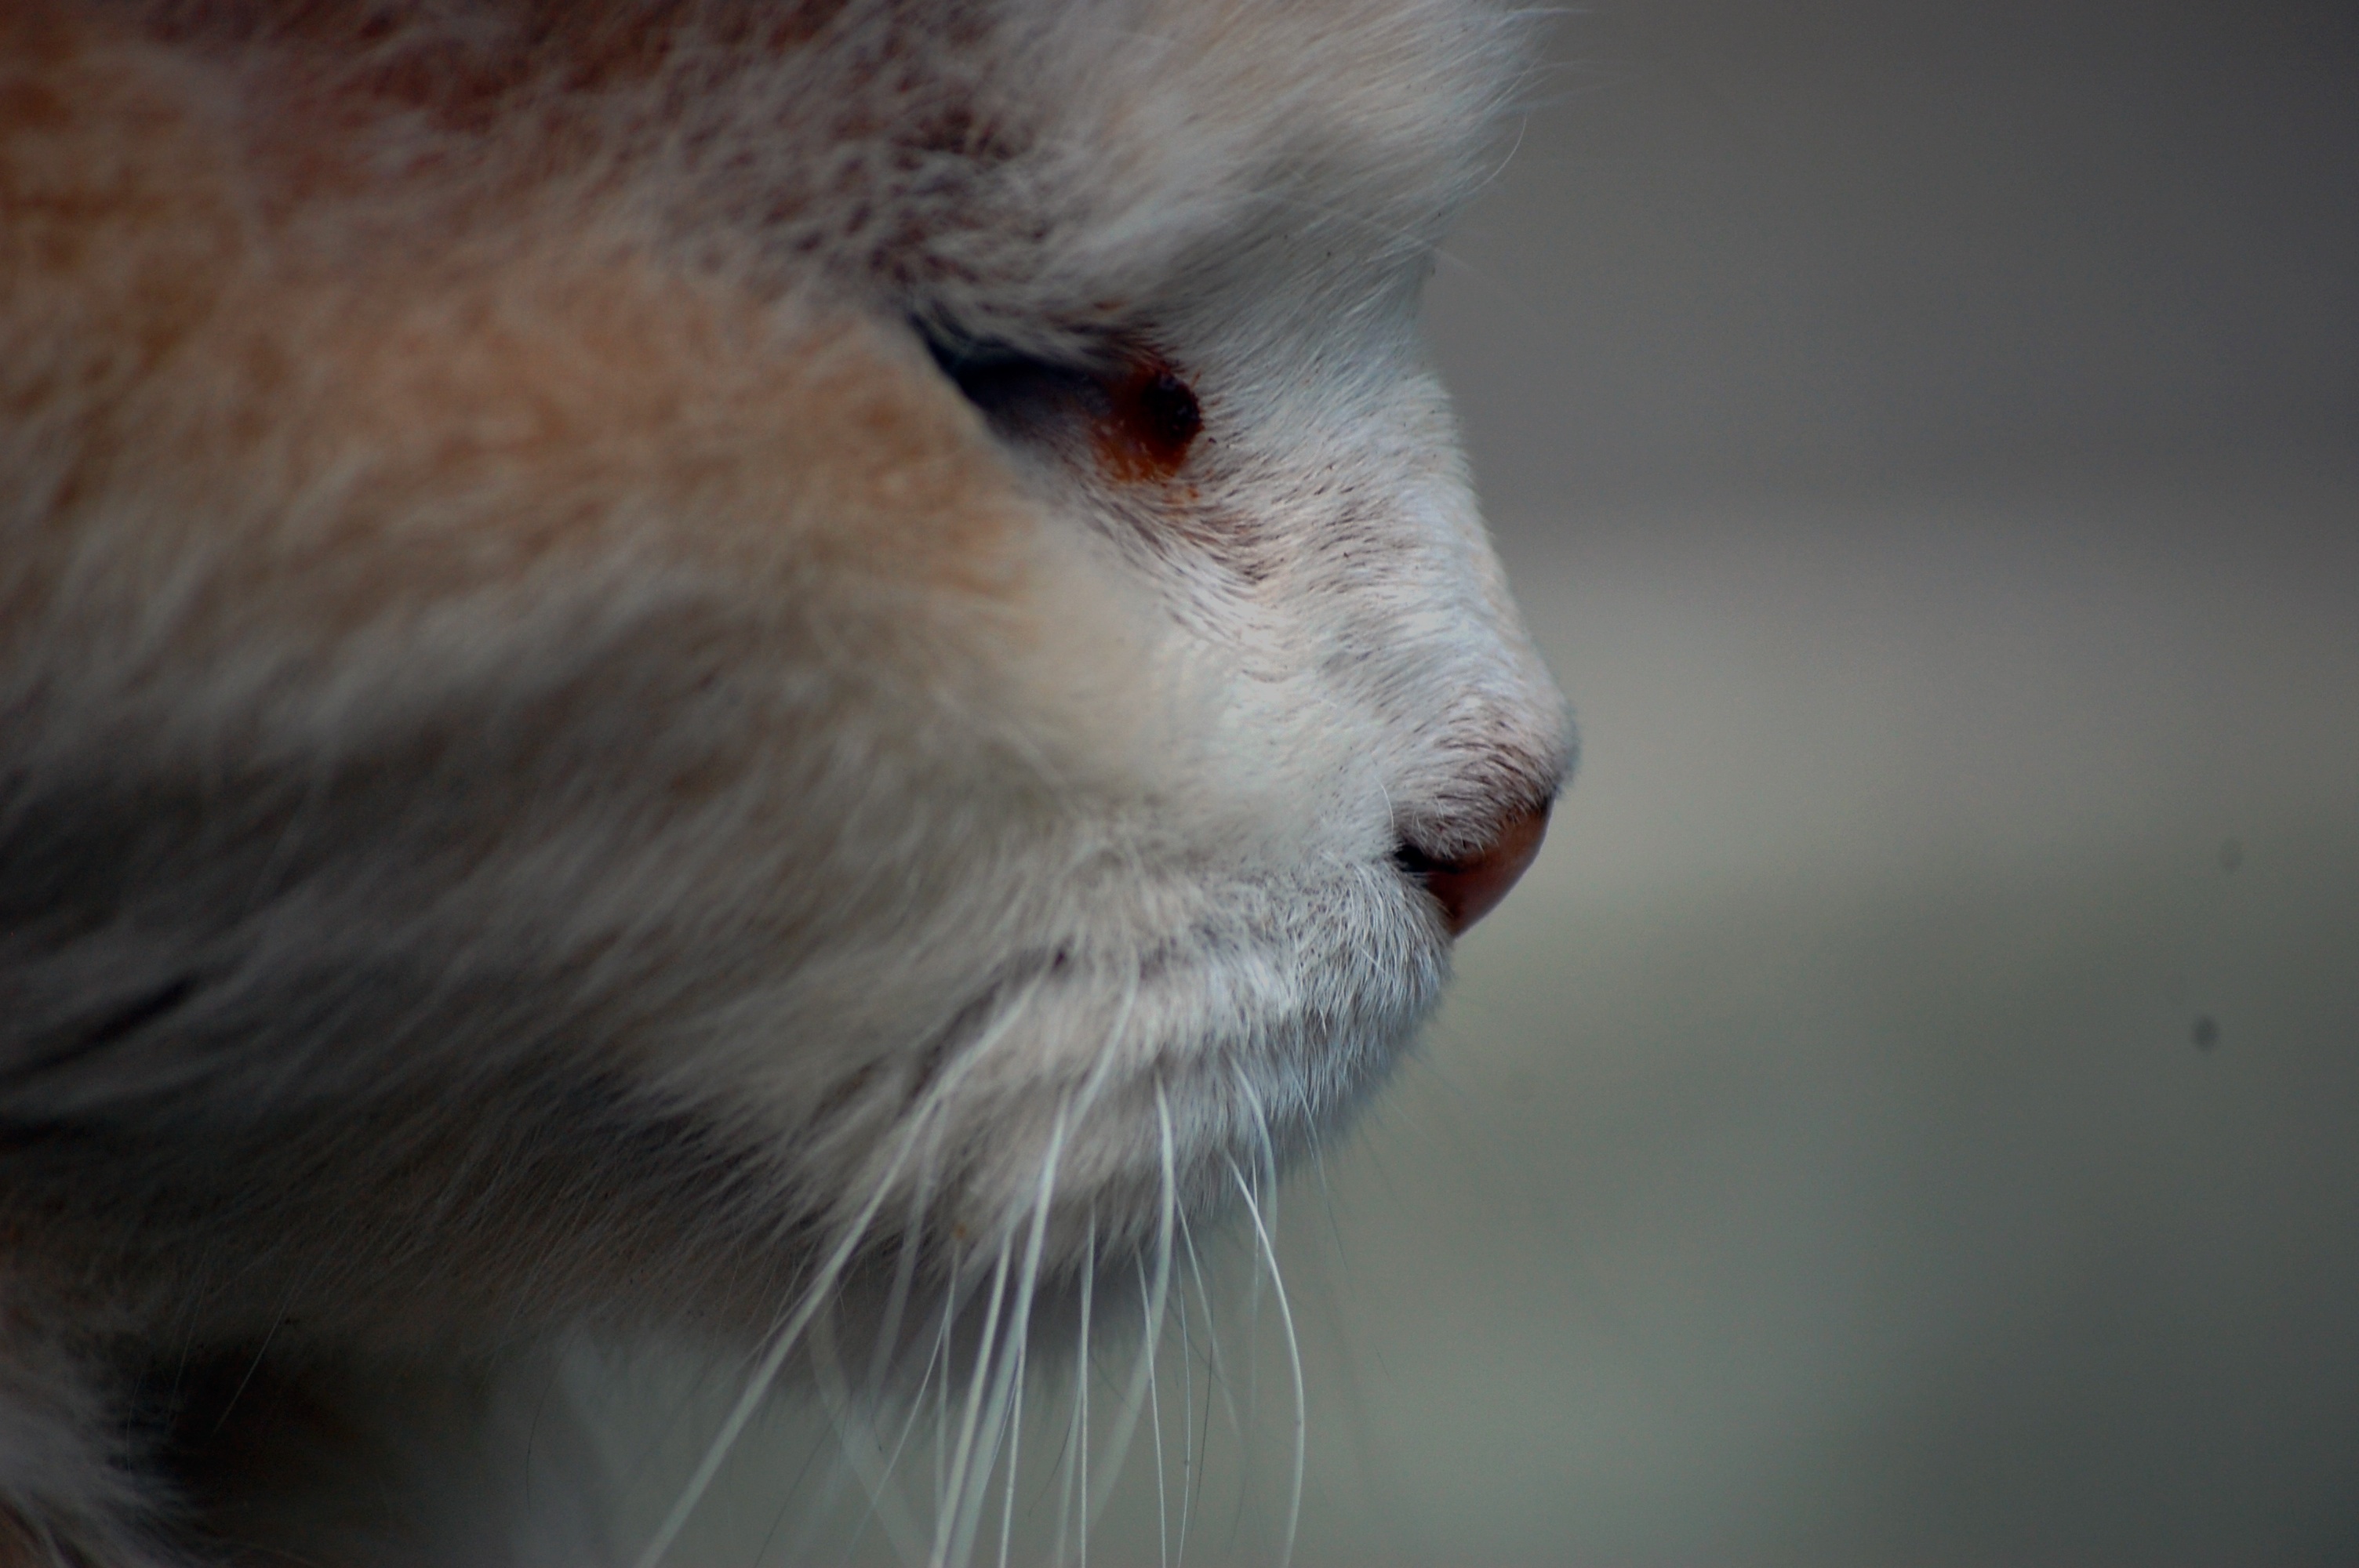
wildlife, mammal, close up, nose, whiskers, snout, eye, head, vertebrate, organ